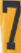
Number: 7